Anti-corruption campaign under Xi Jinping

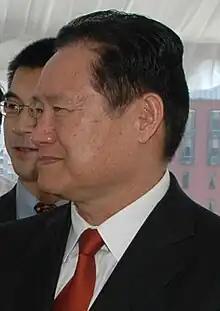
Zhou Yongkang was the first Politburo Standing Committee member investigated for corruption in history

Meanwhile, in the latter half of 2013, a separate operation began to investigate officials with connections to Zhou Yongkang, former Politburo Standing Committee member and national security chief. Three sectors in which Zhou was known to carry immense influence were targeted for investigation, including the national oil sector (where Zhou was once a chief executive), Sichuan province (where Zhou was party chief), and security organs (once under the jurisdiction of the Central Political and Legal Affairs Commission, which Zhou headed). Senior officials, such as former China Petroleum chief executive Jiang Jiemin, senior Sichuan officials Li Chongxi and Guo Yongxiang, and former deputy minister of public security Li Dongsheng were all dismissed in 2013. Many of Zhou's former secretaries who later received promotions, including Ji Wenlin, Tan Li, Shen Dingcheng, and Li Hualin, were also rounded up for investigation.